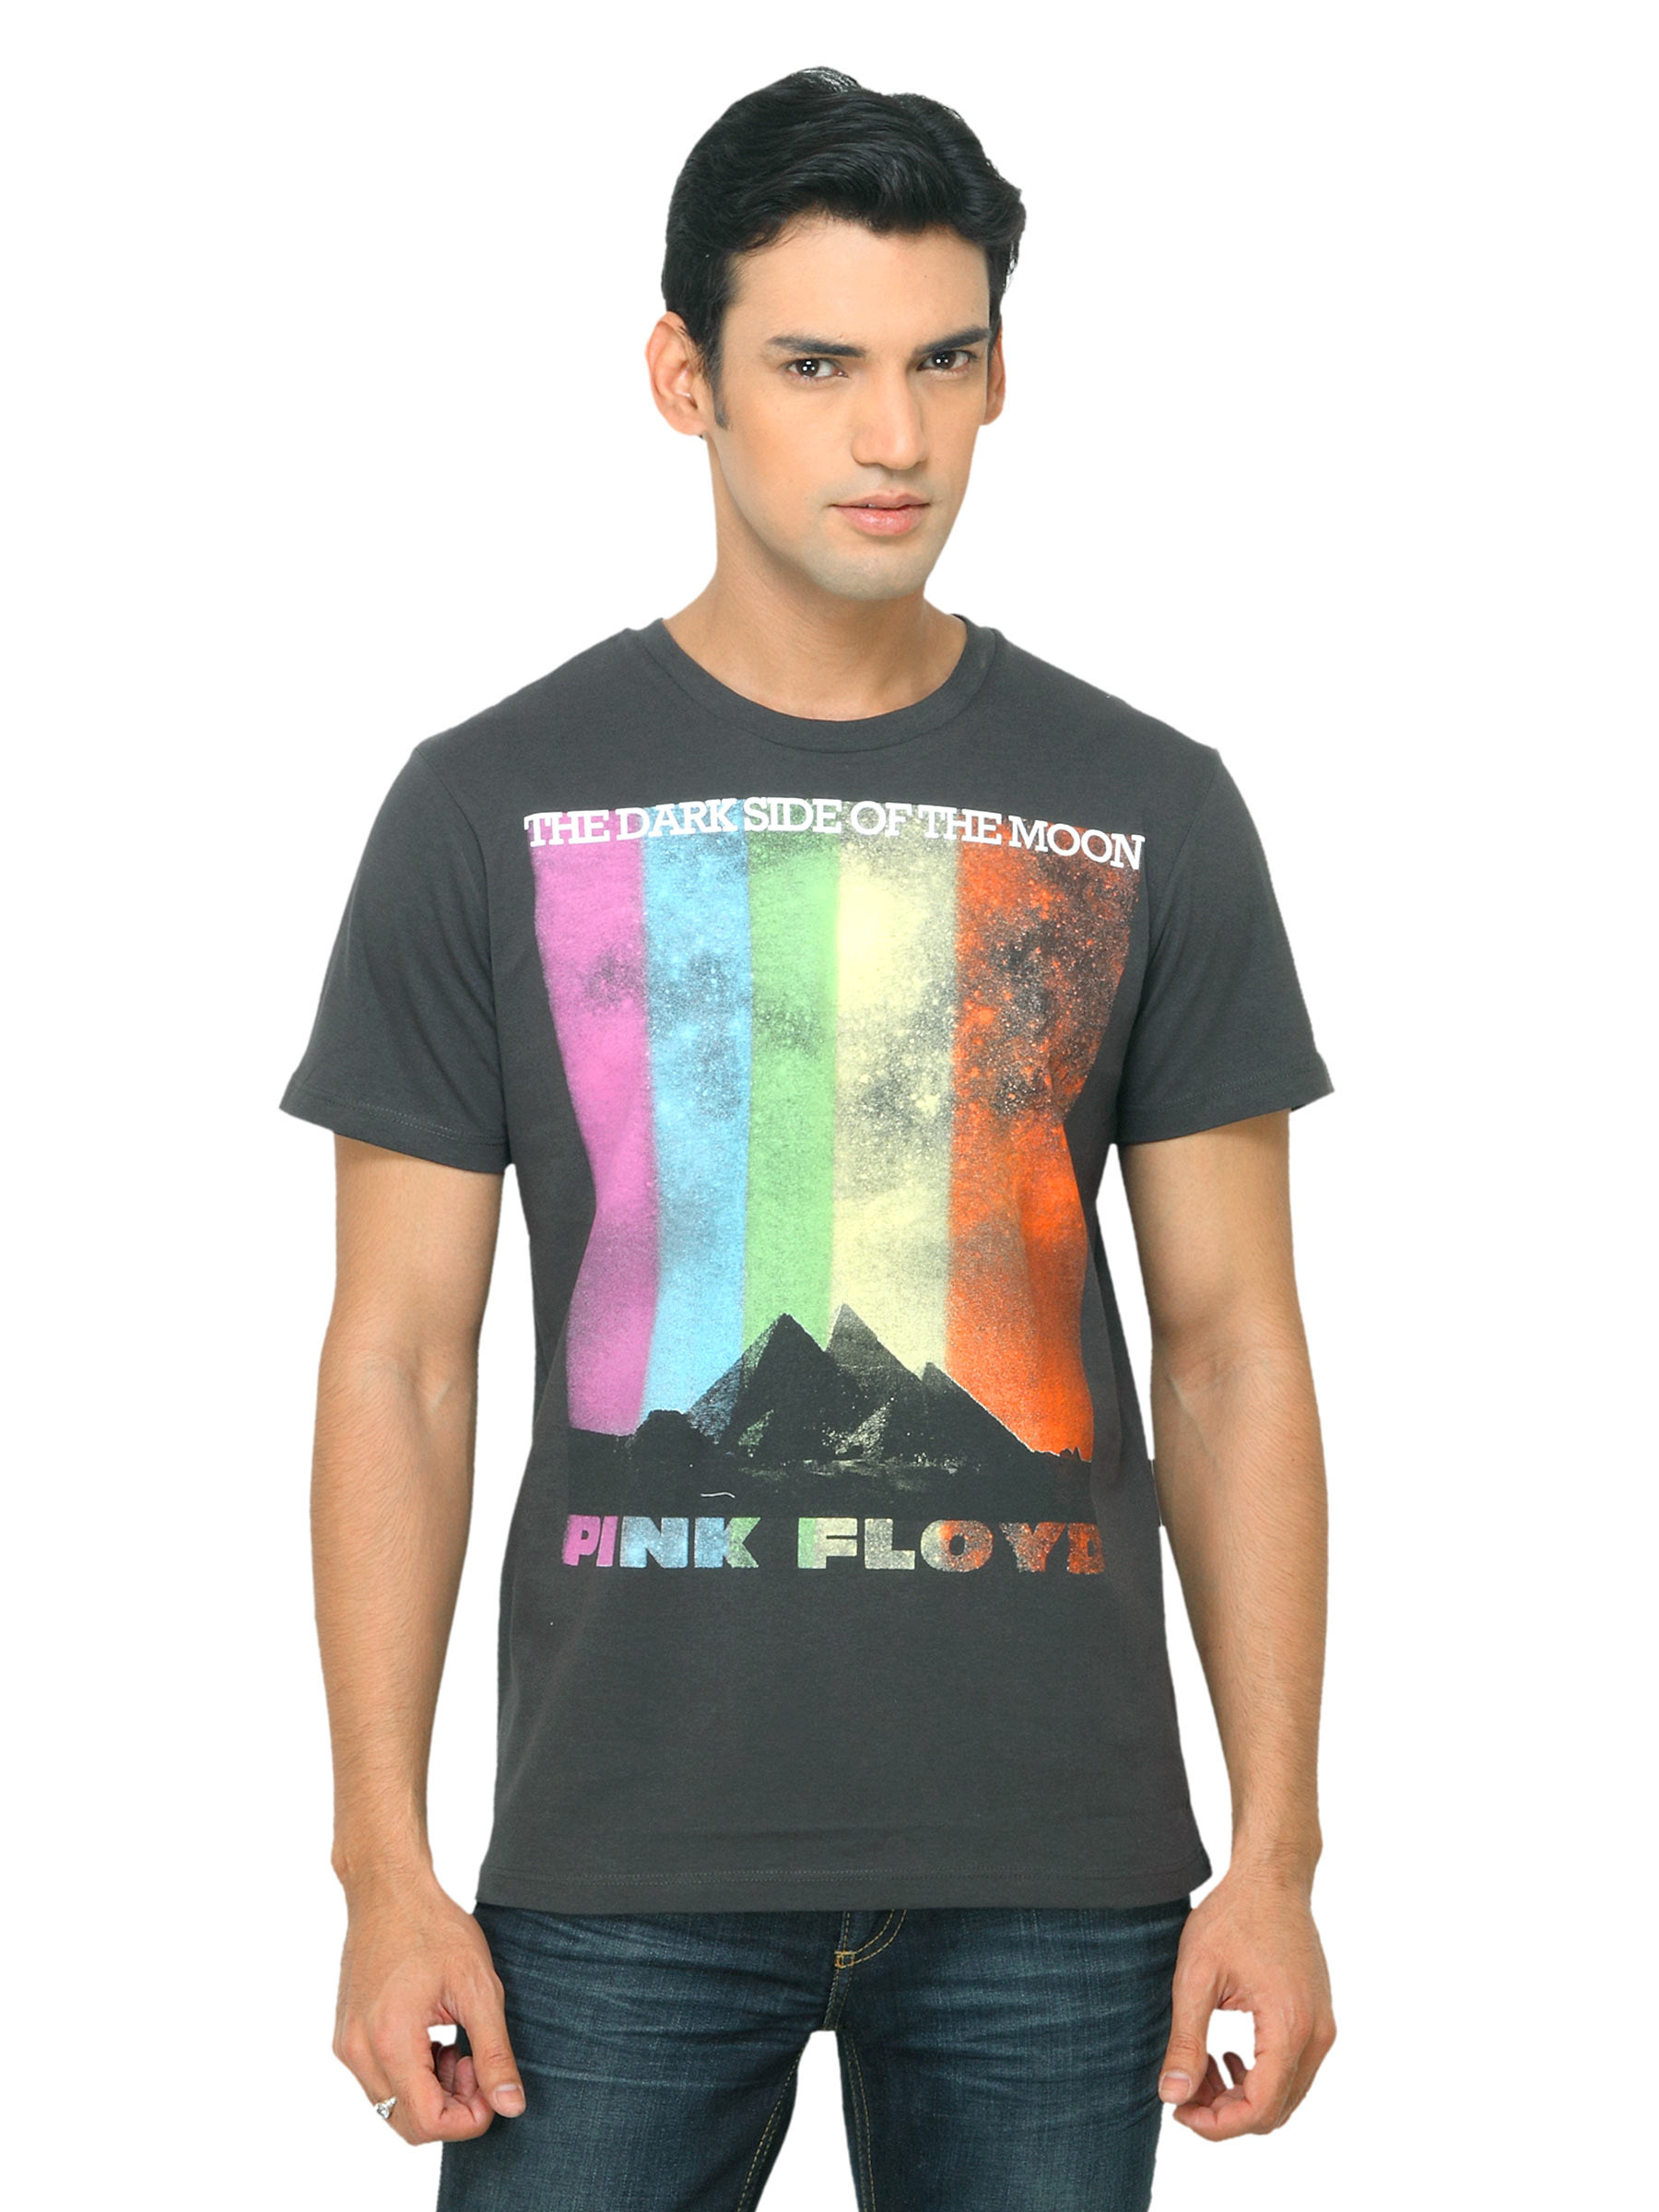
Music Men Printed Grey T-shirt
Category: Apparel / Topwear / Tshirts
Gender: Men
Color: Grey
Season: Spring 2013
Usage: Casual